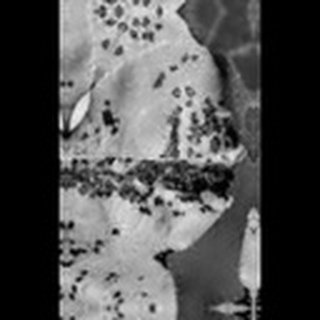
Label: cotton_bacterial_blight